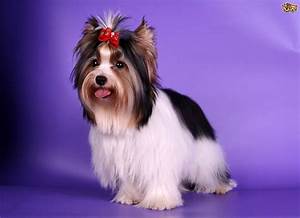
Label: dog